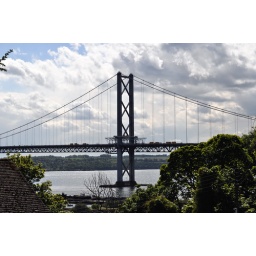
The Forth road bridge seen from near North Queensferry station.